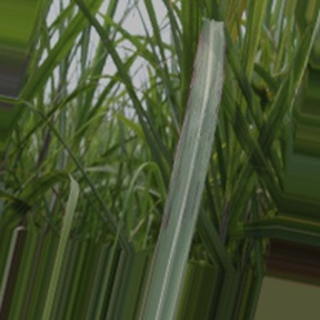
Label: sugarcane_bacterial_blight